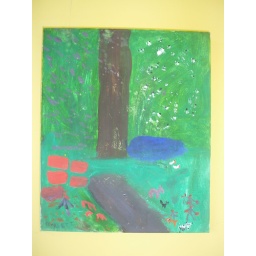
a farm complete with sheep in the top field, ducks near the pond, hay bales, horses and cows.